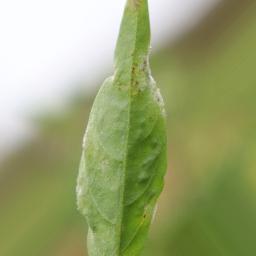
Label: powdery mildew